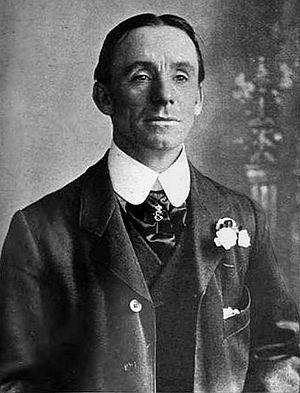
Dan Leno, né George Wild Galvin, est un célèbre humoriste de music-hall et un acteur de comédie musicale vers la fin de l'Époque victorienne. Il est surtout connu, en dehors de ses pièces de music-hall, pour ses rôles féminins dans la pantomime annuelle qui fut populaire au théâtre de Drury Lane de Londres, de 1888 à 1904.